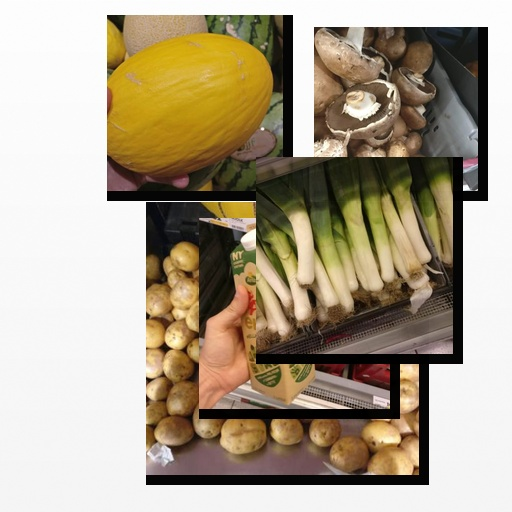
Food items: leek, milk, mushroom, melon, potato